Alcimoennis

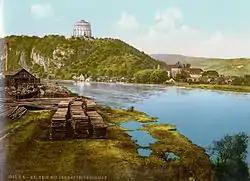
Michelsberg hill, in the nineteenth century

Alcimoennis or Alkimoennis is the name widely attached to a Celtic "Oppidum", or hill fort above the modern town of Kelheim in Bavaria, Germany. The name comes from Ptolemy, who in his "Geography", only mentioned the name and described the location of the settlement. There is some controversy over the identification of the Kelheim remains with "Alcimoennis", but it is still widely accepted.